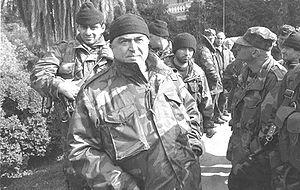
Tengiz Kitovani, un ancien minitstre géorgien de la Défense, en 1997
Tenguiz Kitovani est un homme politique retraité géorgien et un ancien commandant militaire avec une implication très importante dans la Guerre civile géorgienne du début des années 1990, quand il commandait la Garde nationale de Géorgie et servait de Ministre de la Défense, avant d'être petit à petit dégradé par Edouard Chevardnadze, qui avait par ailleurs été amené au pouvoir à Tbilissi à la suite de la demande de Kitovani après le coup d'État contre Zviad Gamsakhourdia de janvier 1992.
Zviad Konstantines dze Gamsakhourdia est un homme politique géorgien qui fut président de la République du 26 mai 1991 au 6 janvier 1992.